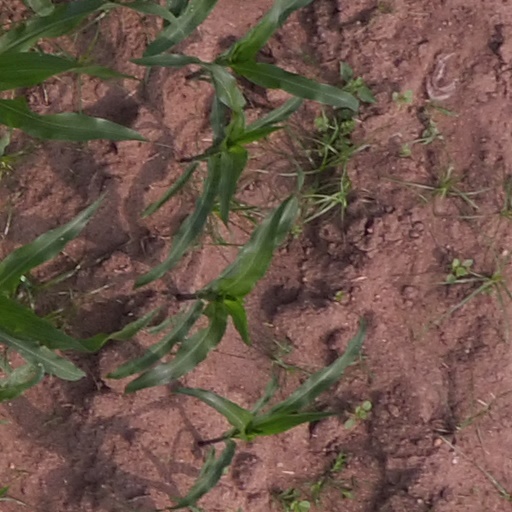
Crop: maize; corn